Worker policing

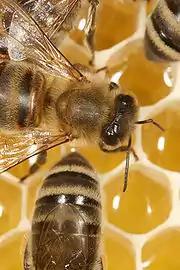
"Apis mellifera" workers remove worker-laid eggs by eating them (oophagy)

One of the first examples of worker policing to be discovered was in the honey bee, "Apis mellifera". Worker policing is prevalent in most honey bee colonies, and worker reproduction is minimal (0.12%) in this species. Worker policing occurs via egg-eating in "Apis mellifera" colonies. In many of these hives, the activation of ovaries in fertile females is diminished, suggesting that there are disincentives to laying eggs.